The Social War

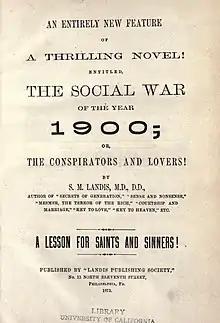
Title page of The Social War

An Entirely New Feature of a Thrilling Novel!: Entitled, The Social War of the Year 1900; Or, Conspirators and Lovers! is an American utopian novel by Simon Mohler Landis. Self-published in 1872 to commercial failure, it is regarded by some critics as one of the worst novels ever written.